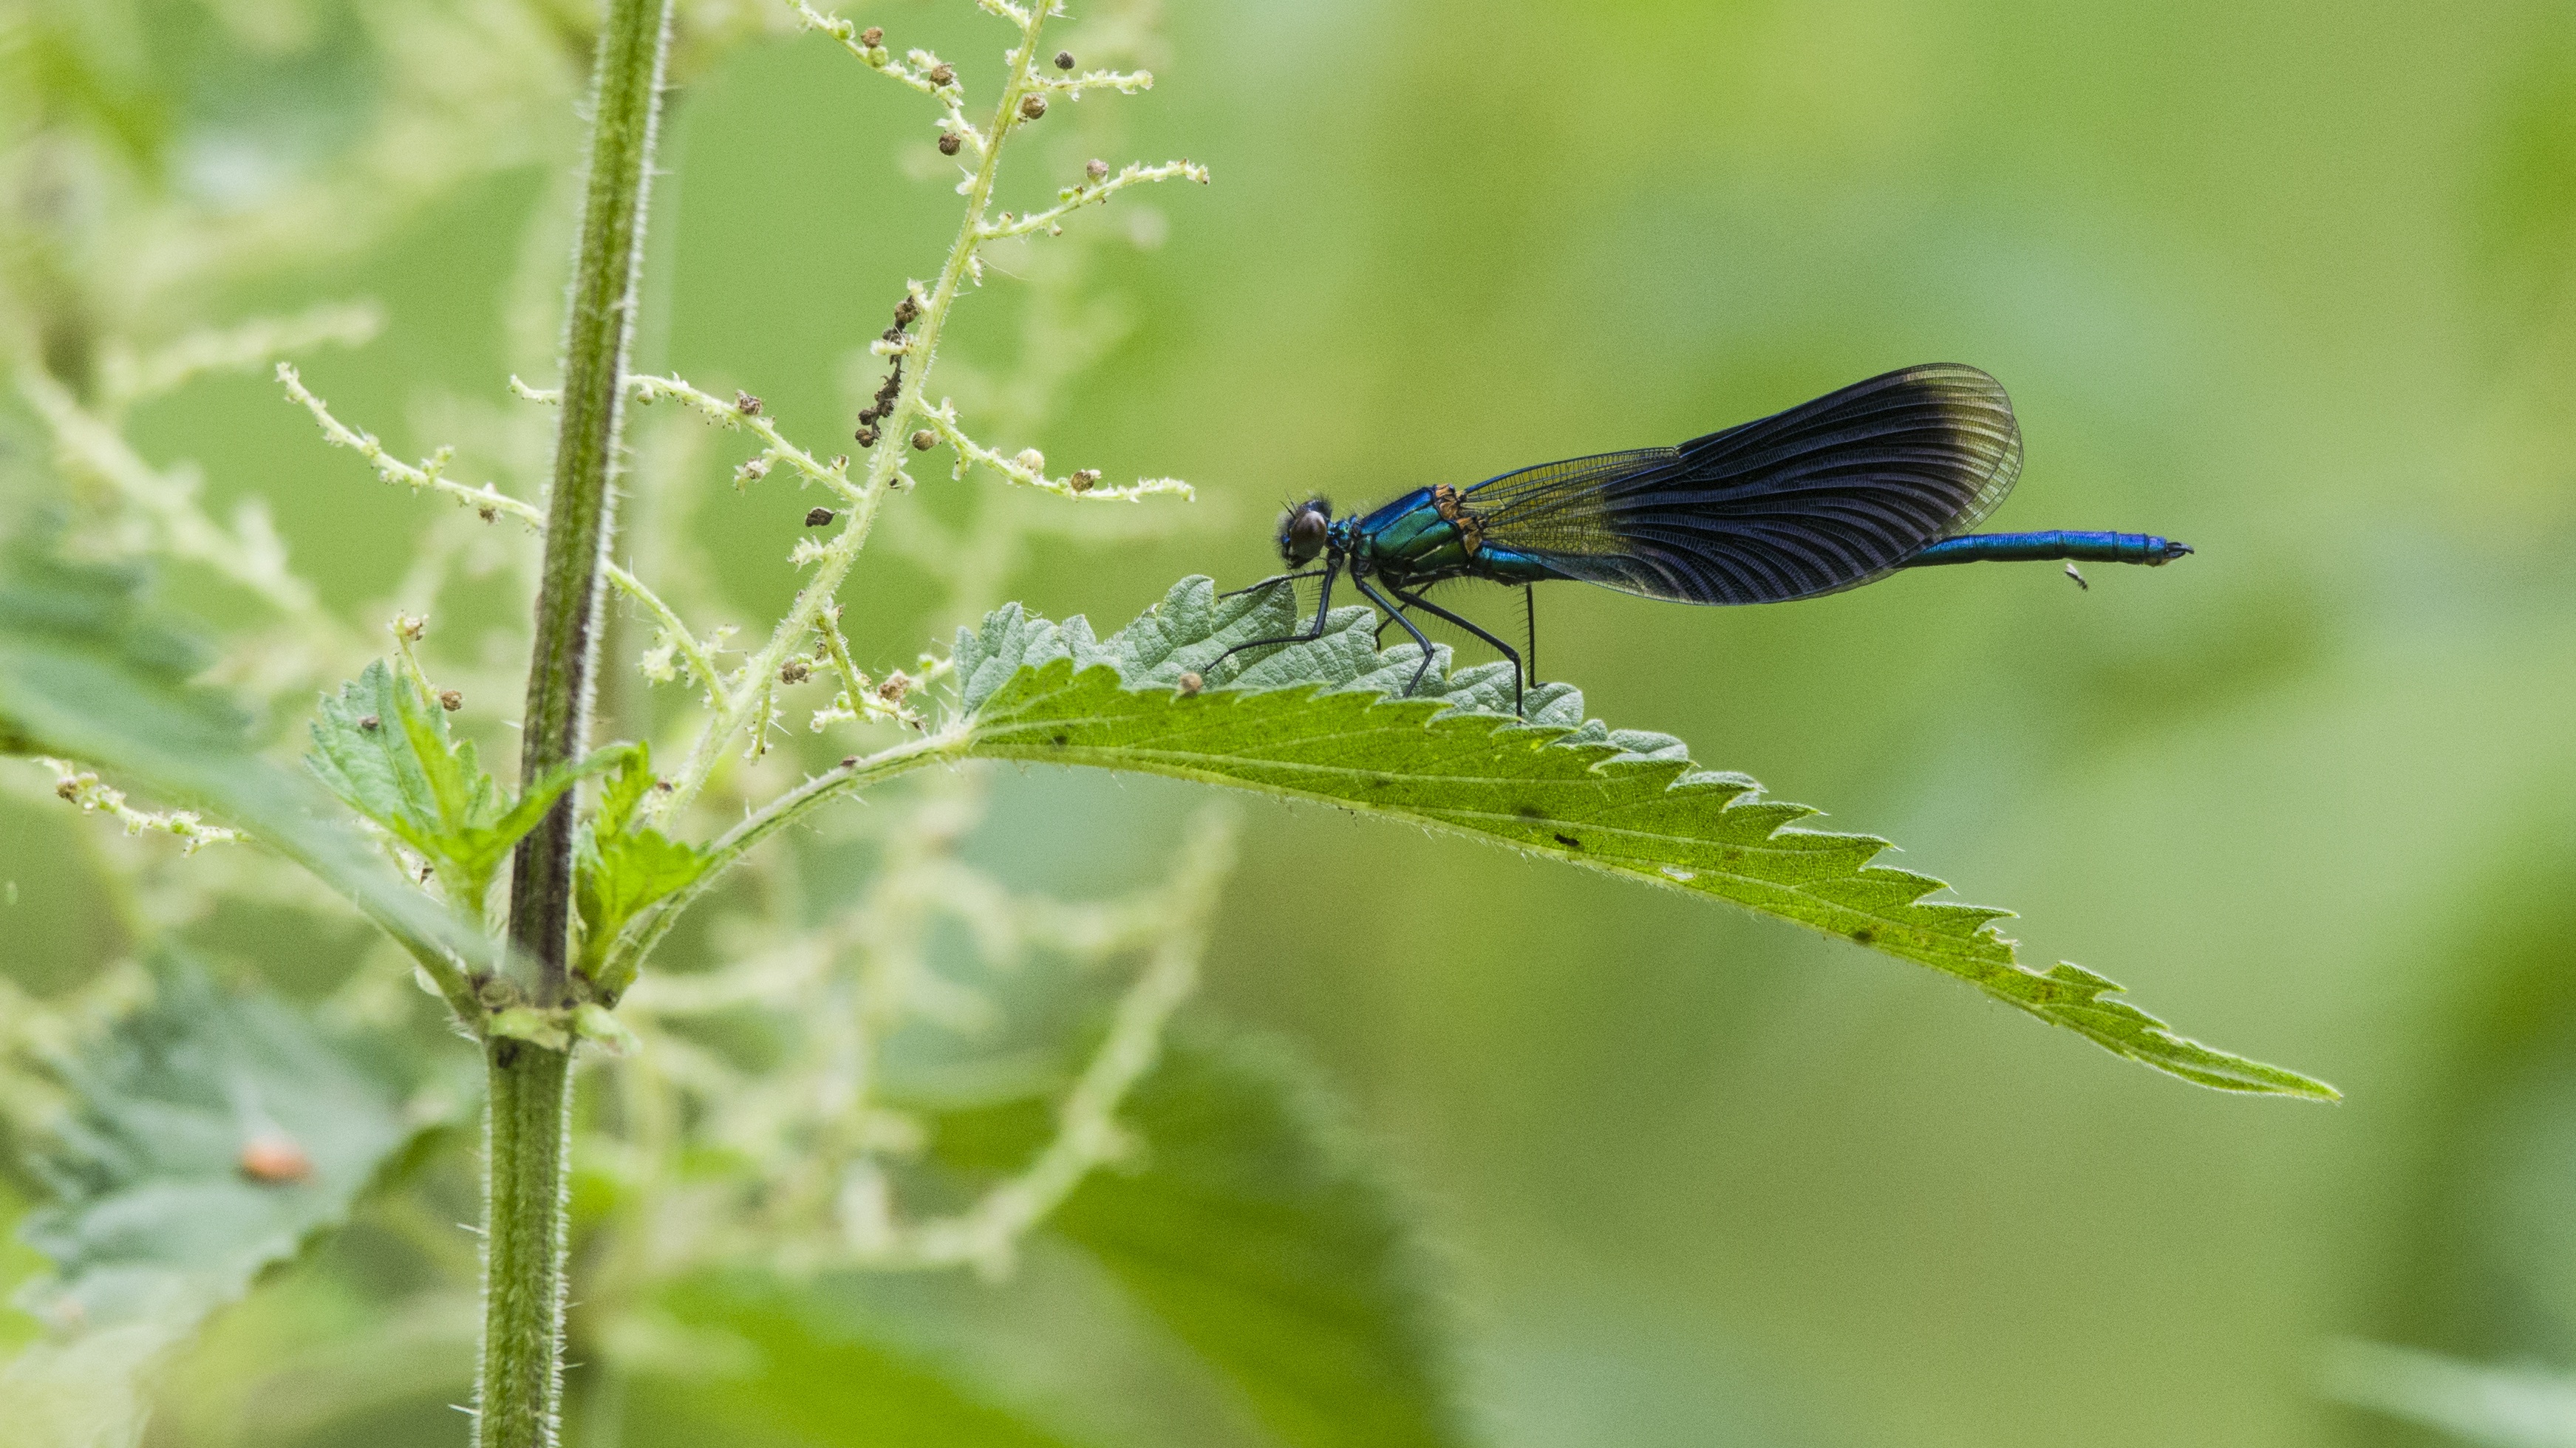
nature, branch, wing, plant, field, leaf, flower, wildlife, green, insect, botany, rest, butterfly, flora, fauna, invertebrate, close up, dragonfly, damselfly, nectar, nettle, sting, macro photography, perching bird, dragonflies and damseflies, lycaenid